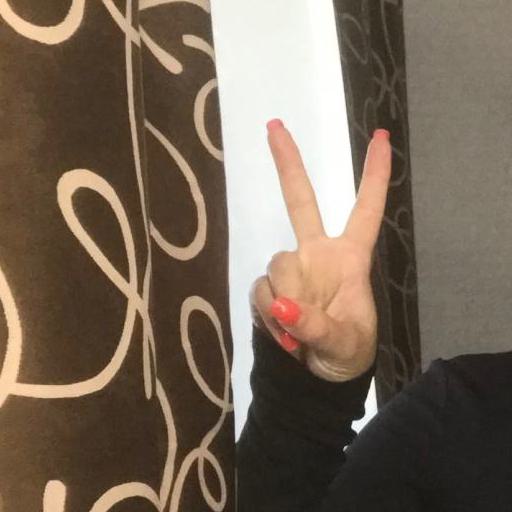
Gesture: peace